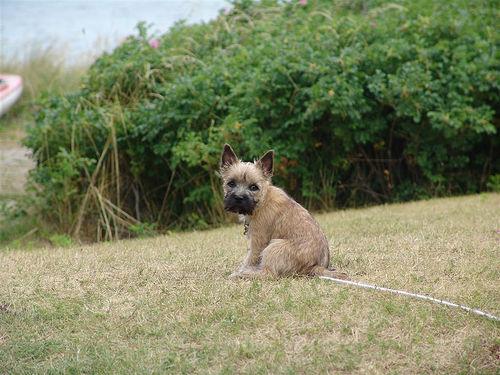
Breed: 211-n000009-cairn